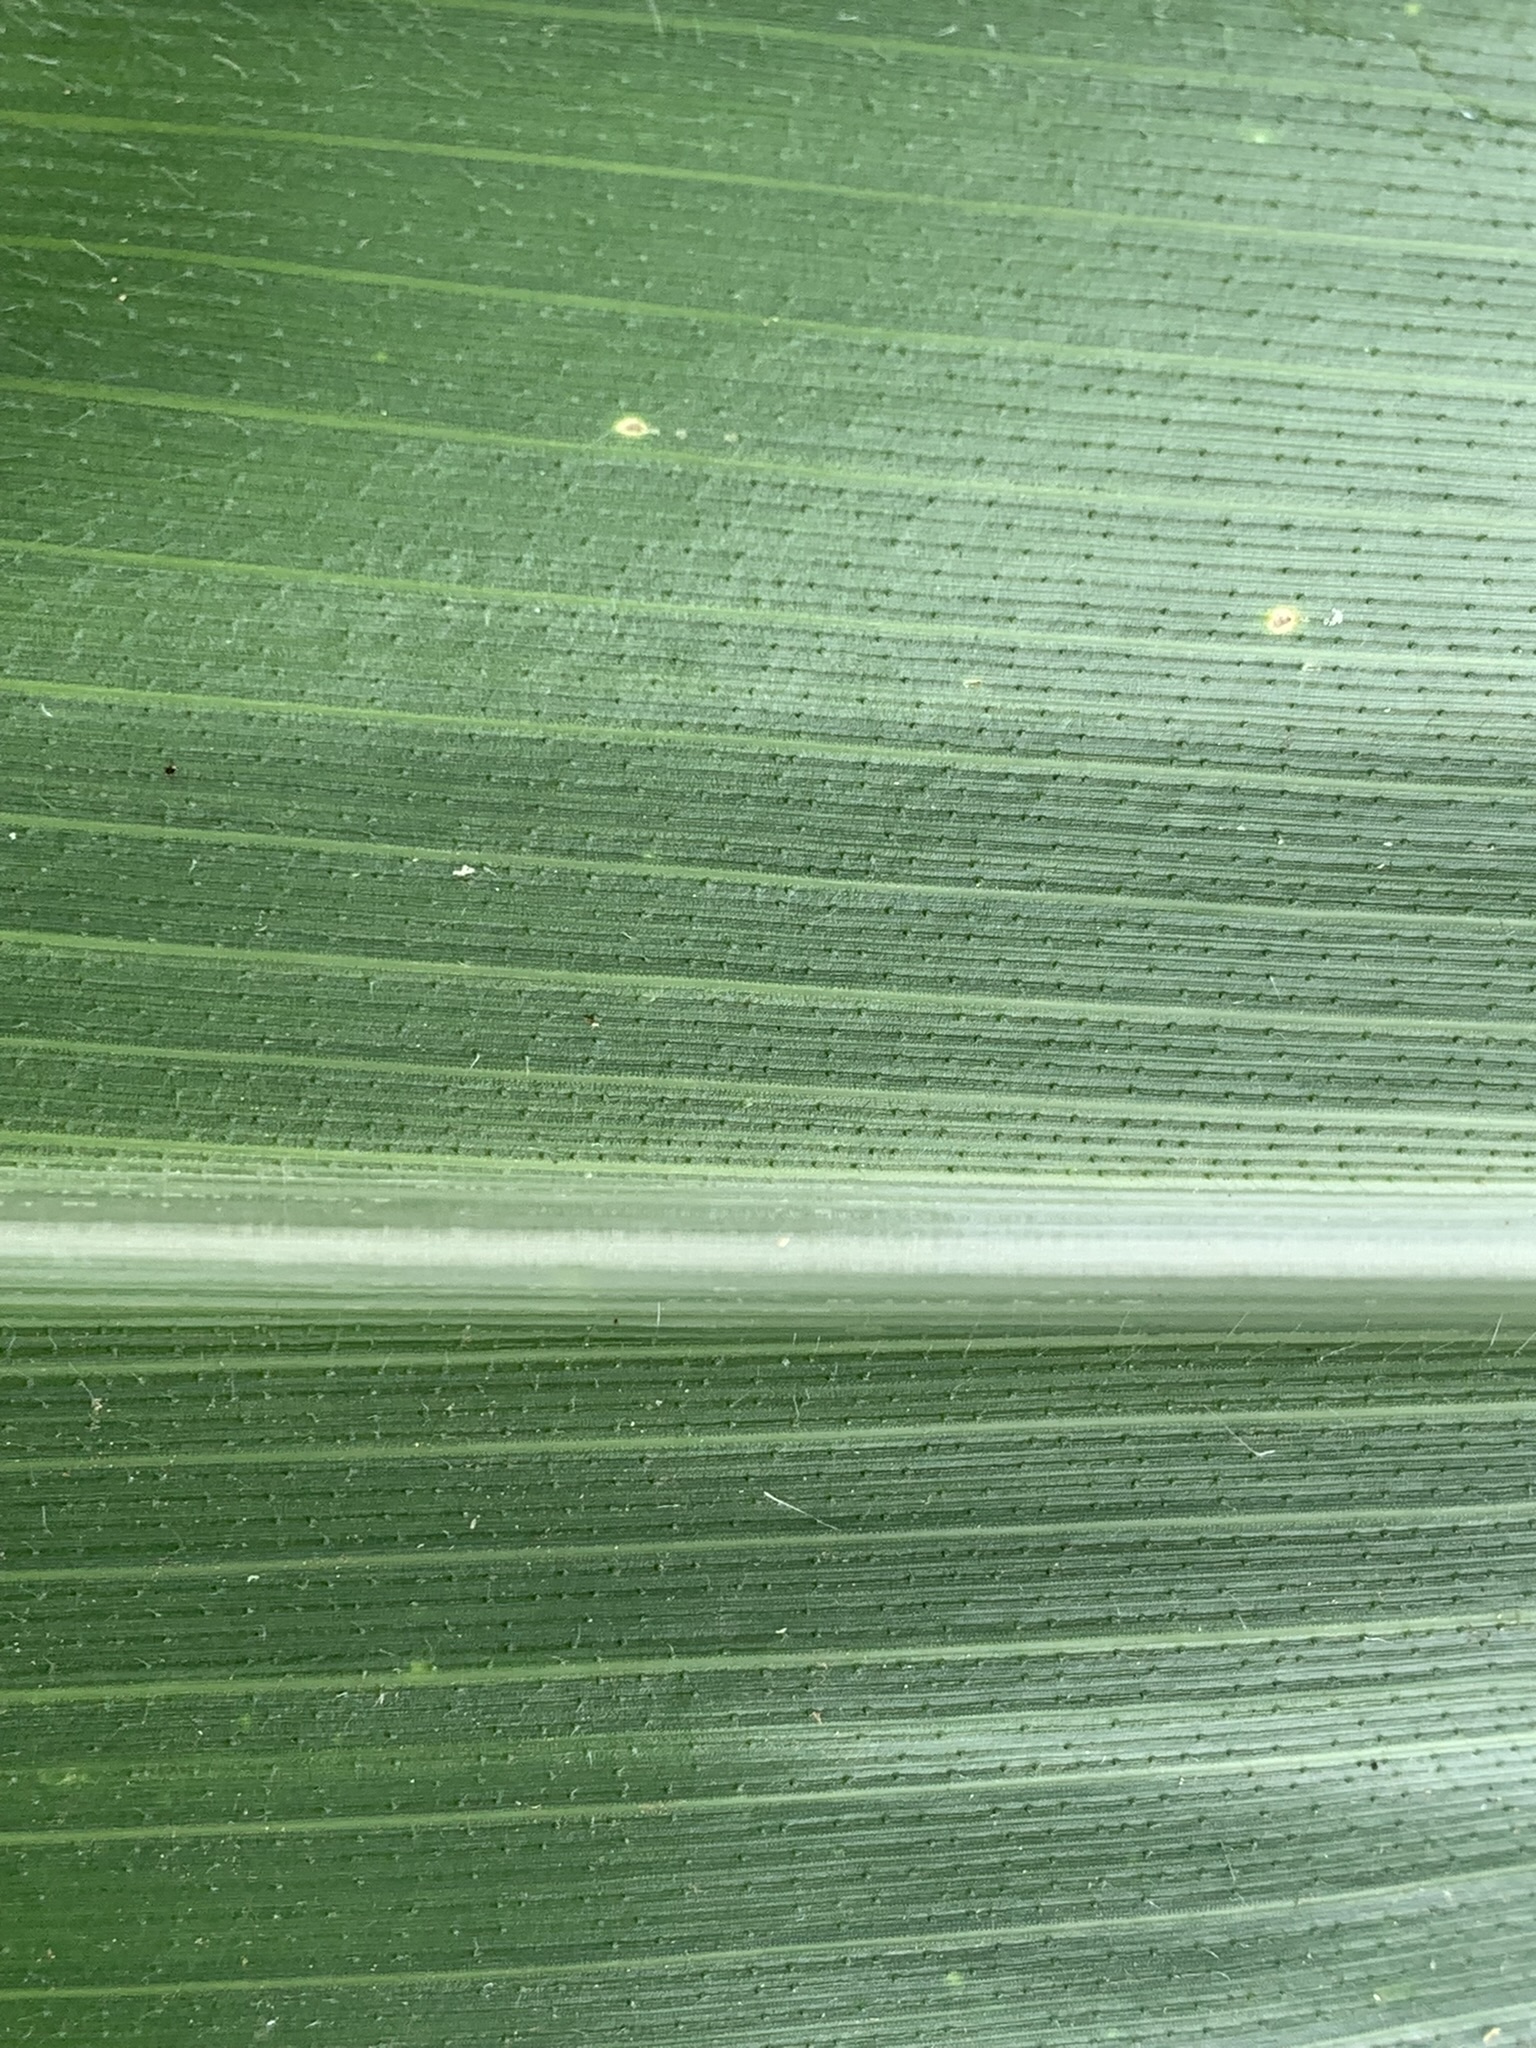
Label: Healthy